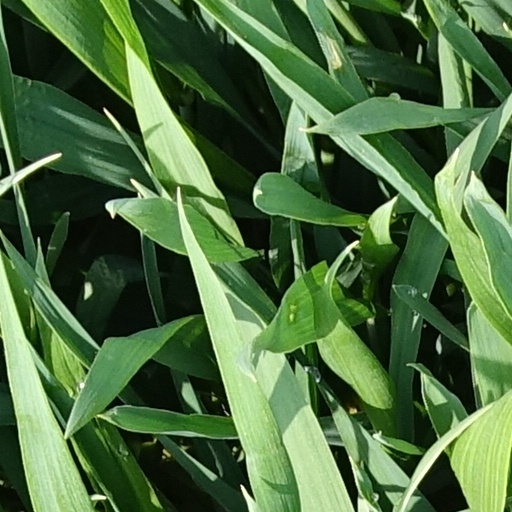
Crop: wheat